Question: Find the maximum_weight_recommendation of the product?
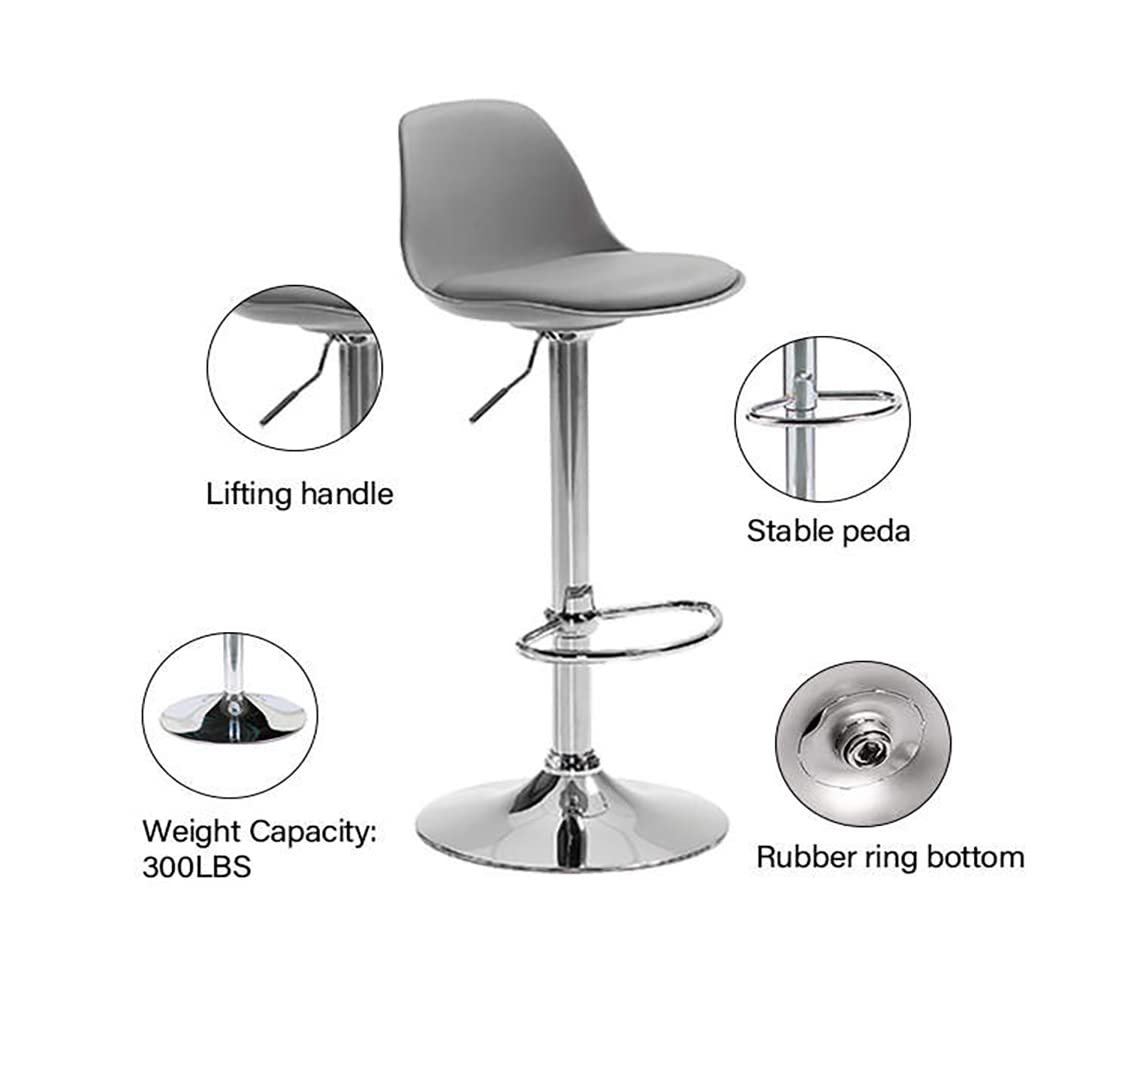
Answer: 300.0 pound